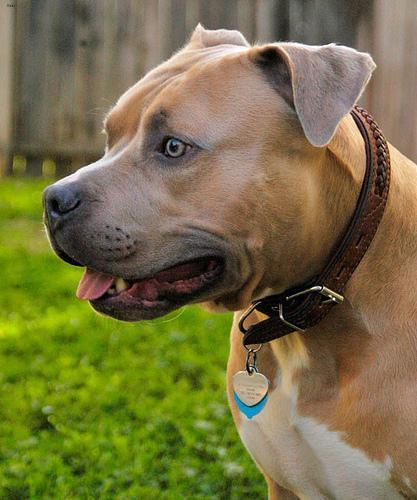
american pit bull terrier